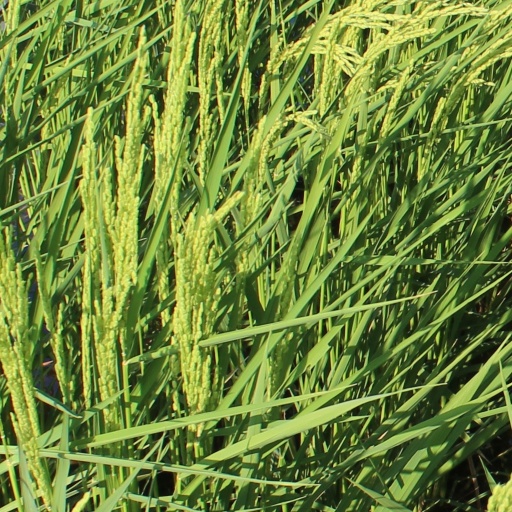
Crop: rice